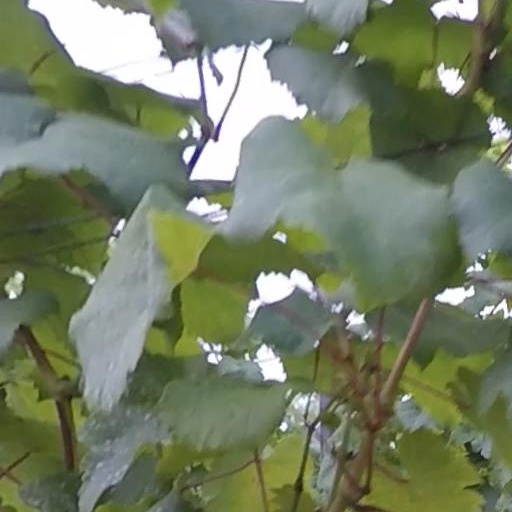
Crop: grape